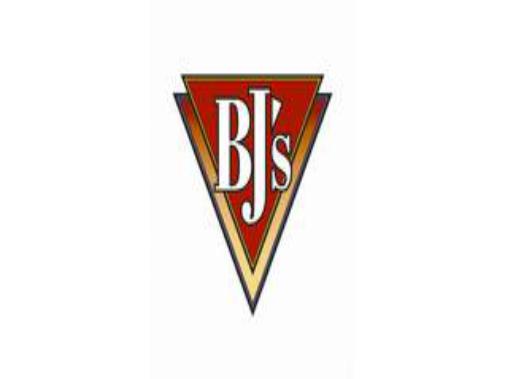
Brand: BJ's Restaurant
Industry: Others